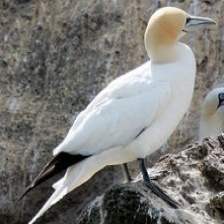
Species: NORTHERN GANNET
Scientific name: MORUS BASSANUS